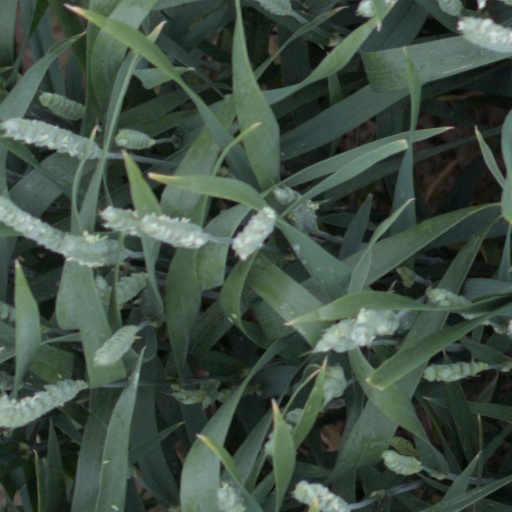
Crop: wheat